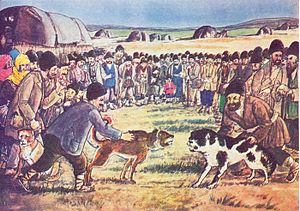
Hundekamp
Afbildning af hundekamp (Azim azimzade, 1938)
Hundekamp er et arrangement mellem kamphunde, der bliver sat til at slås mod hinanden, nogle gange med døden til følge. Hundekampe er ulovlige i Danmark, samt i de fleste øvrige lande.